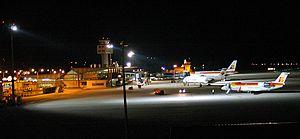
Aéroport de :fr:Vigo (Espagne)
L'aéroport de Vigo-Peinador, anciennement appelé l'aéroport Peinador, est situé à 15 km du centre-ville de Vigo et à 28 km de celui de Pontevedra, sur la terre dans les communes de Redondela, et Mos dans la province de Pontevedra en Espagne. Il a une piste 2 400 m de long et 45 m de large, les en-têtes 02/20, avec un accès et un tronçon de piste de roulement qui relie la plate-forme avec le top 02. Il a une approche instrumentale système ILS CAT II / III dans l'en-tête 20.